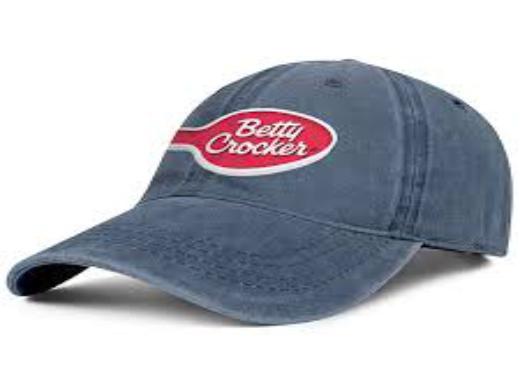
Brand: Betty Crocker
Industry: Clothes